Kaylee DeFer

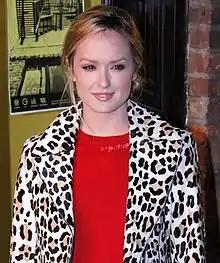
DeFer at the Denim Habit grand opening in New York City, October 2011

Kaylee DeFer is a retired American actress. She was best known for her portrayals of Hillary Gold in "The War at Home", and of Ivy Dickens in "Gossip Girl".